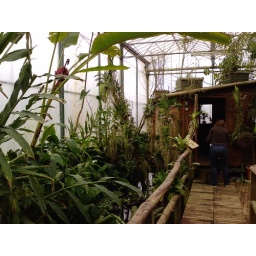
Small wooden house in the butterfly garden